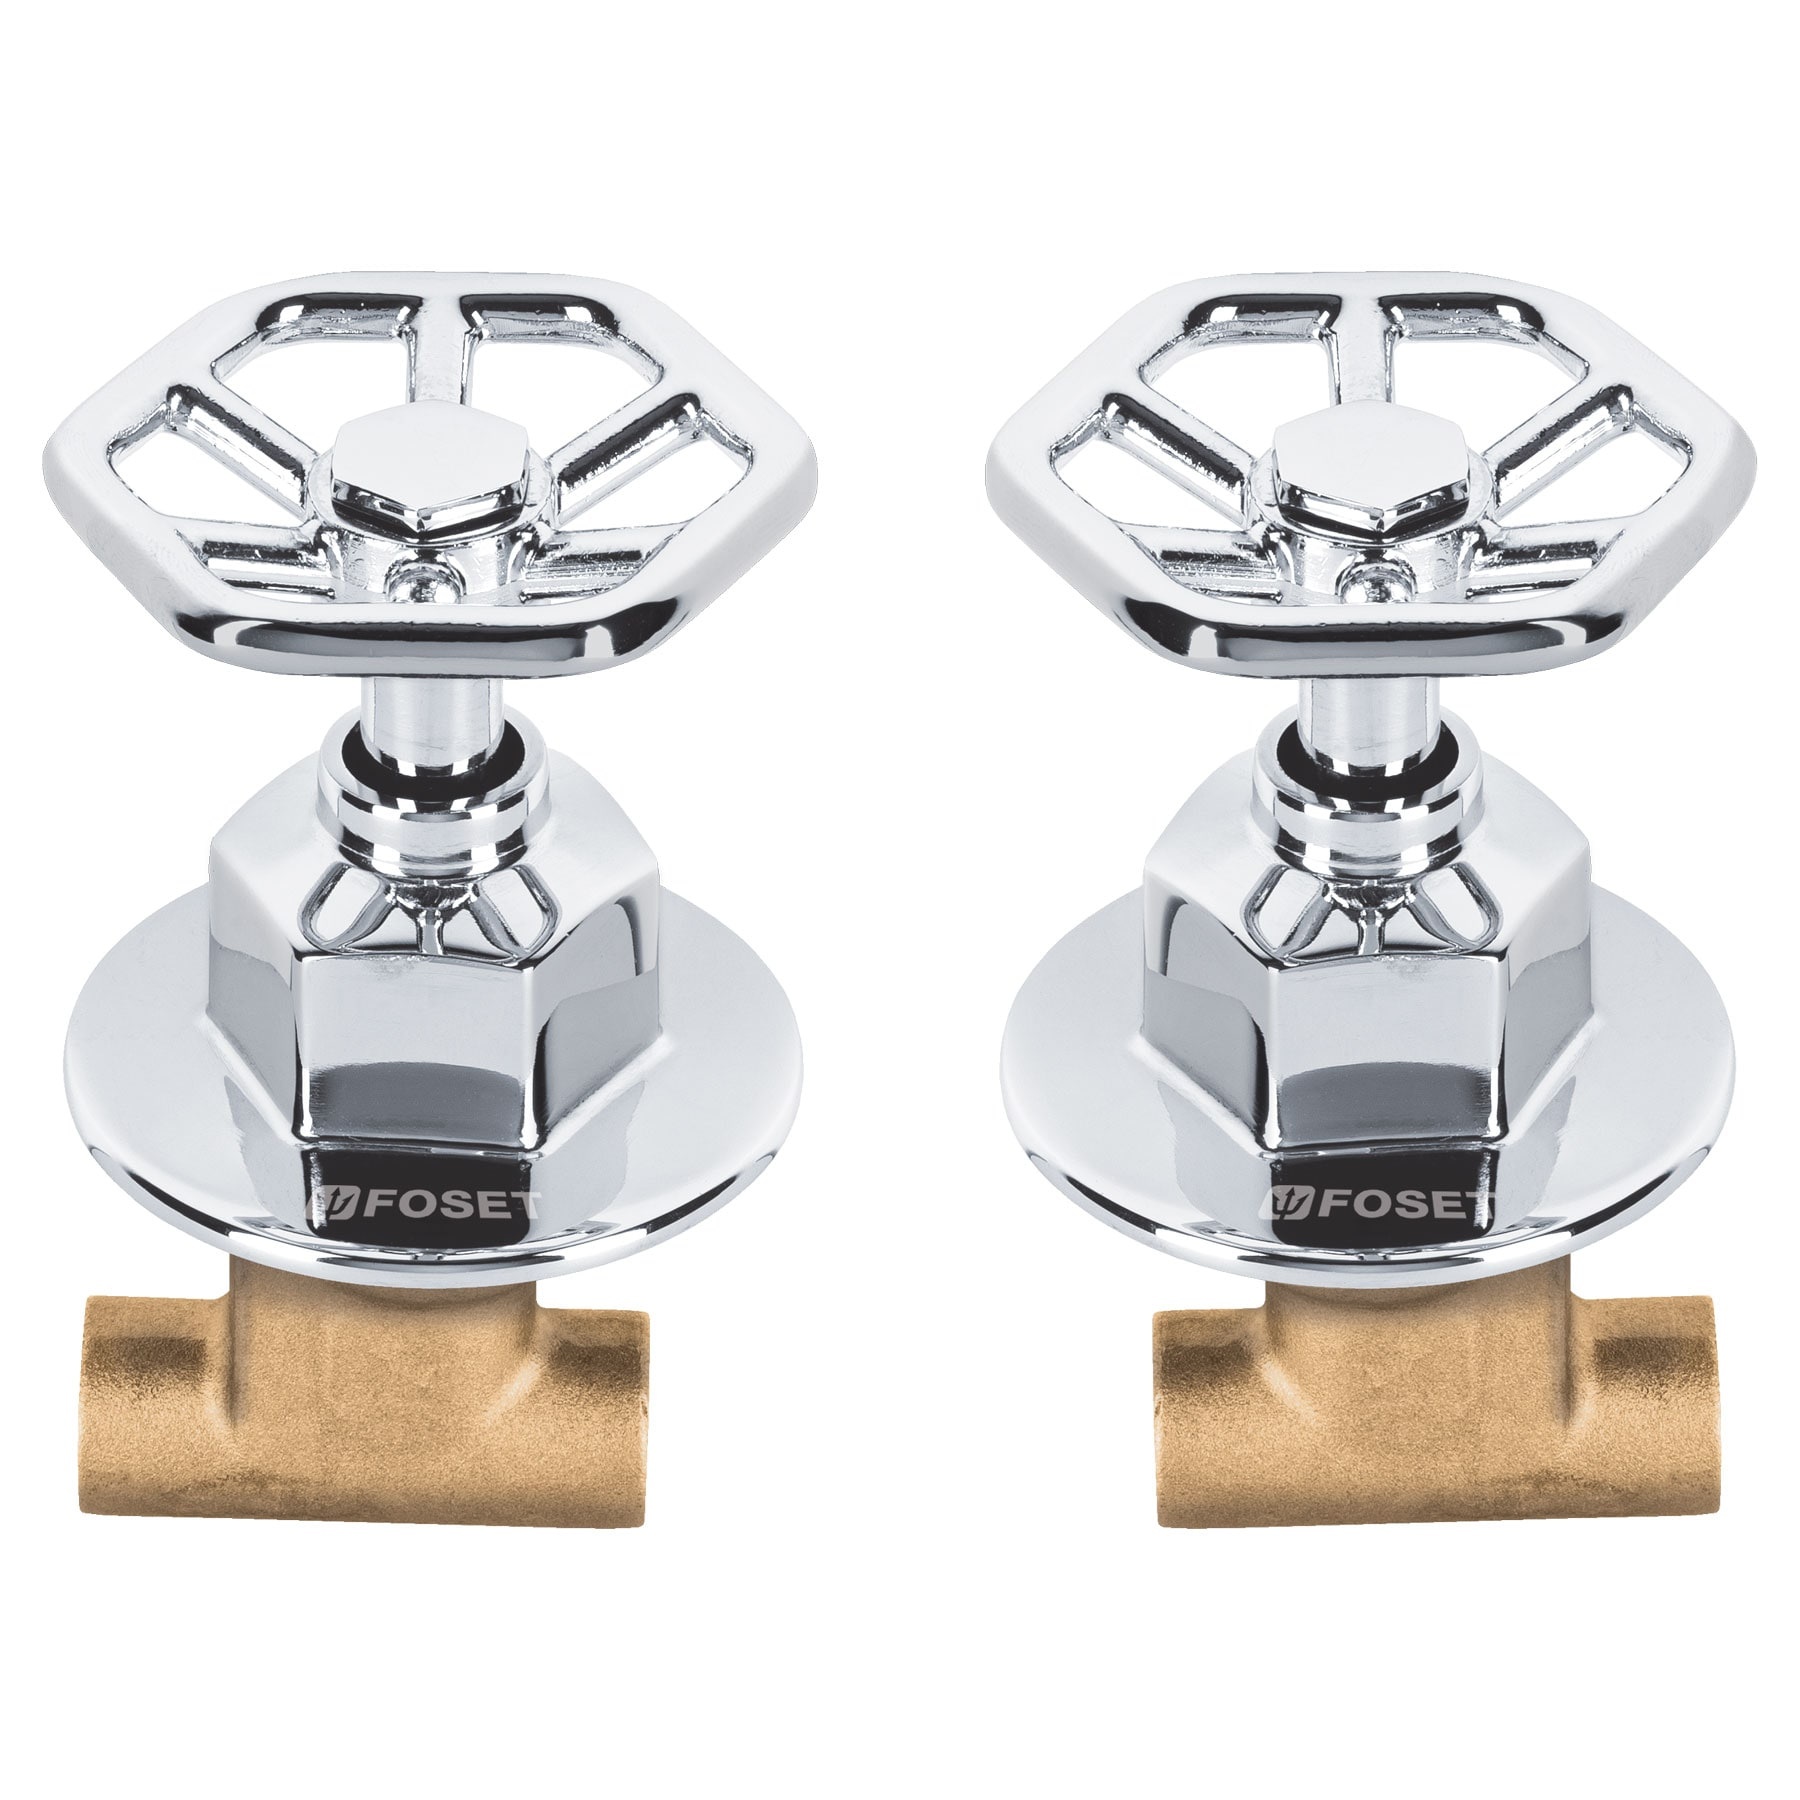
Juego manerales redondos, soldables p/regadera, cromo, Foset
Cuerpos de bronce con 80% de cobre para máxima duración Manerales tipo volante y chapetón metálico Alta resistencia a la corrosión Cartuchos cerámicos 1/4 de vuelta, de suave y fácil apertura Especificaciones Acabado Cromo Tipo de conexión Soldable Empaque individual Caja
Brand: Foset
Category: Hardware > Plumbing > Plumbing Fixtures